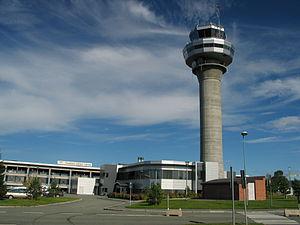
L'aéroport de Trondheim Værnes est un aéroport international qui est situé à 19 kilomètres à l'est de la ville de Trondheim, dans la commune de Stjørdal.